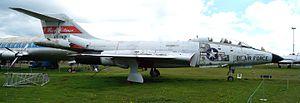
Le Musée aéronautique des Midlands se trouve à la sortie du village de Baginton, dans le Warwickshire, en marge de l'aéroport de Coventry. Il consacre une halle entière, le Frank Whittle Jet Heritage Centre, au pionnier anglais de la propulsion par réaction.